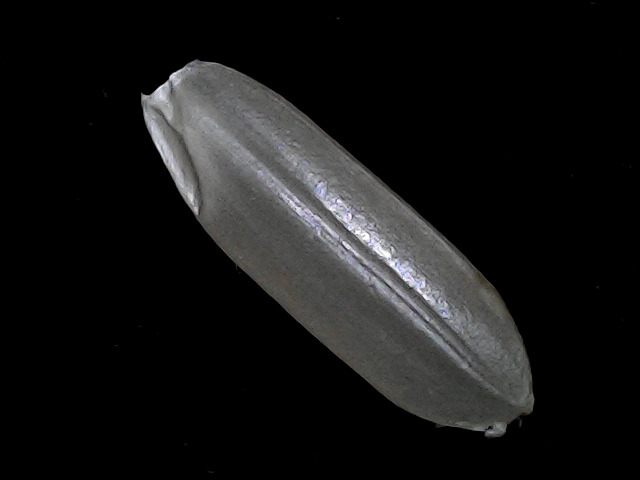
Rice variety: BRRI67